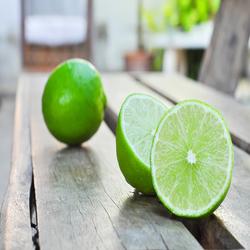
Label: Lemon